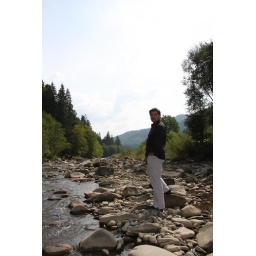
Tarcau -- Dragos and grandpa's mountain river running in the back yard